Phitsanulok provincial and local government

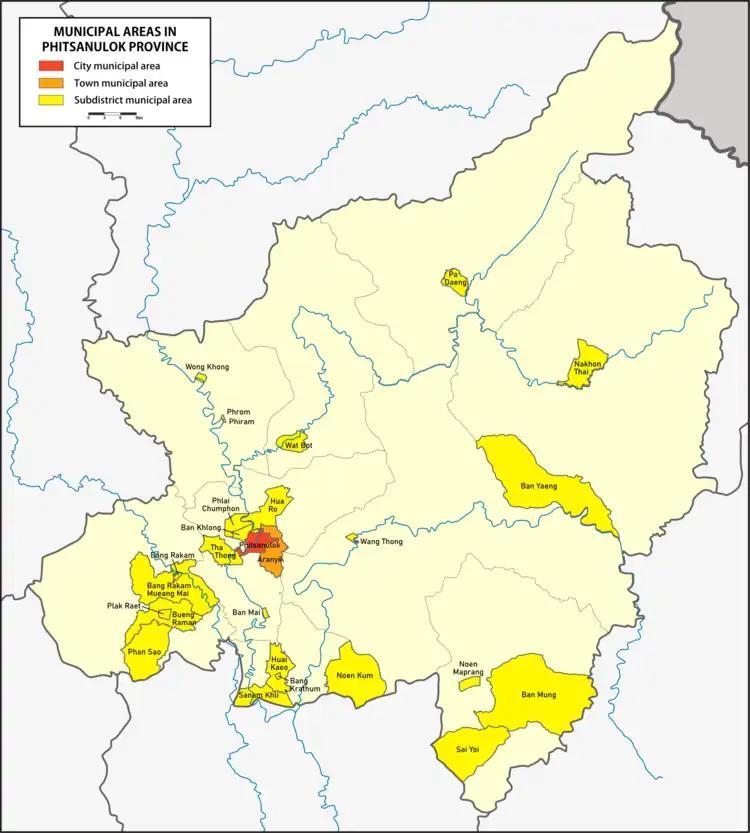

Urban population in Phitsanulok province is 274,802 (31.8%) There is one urban area with more than 150,000 inhabitants: centered around the city of Phitsanulok. An urban area around Bang Rakam has more than 30,000 people. There are also seven urban areas with 7,000 to 13,000 people. Furthermore, there are six urban areas with less than 5,500 people, of which Phrom Phiram is the smallest with about 1,100 people.